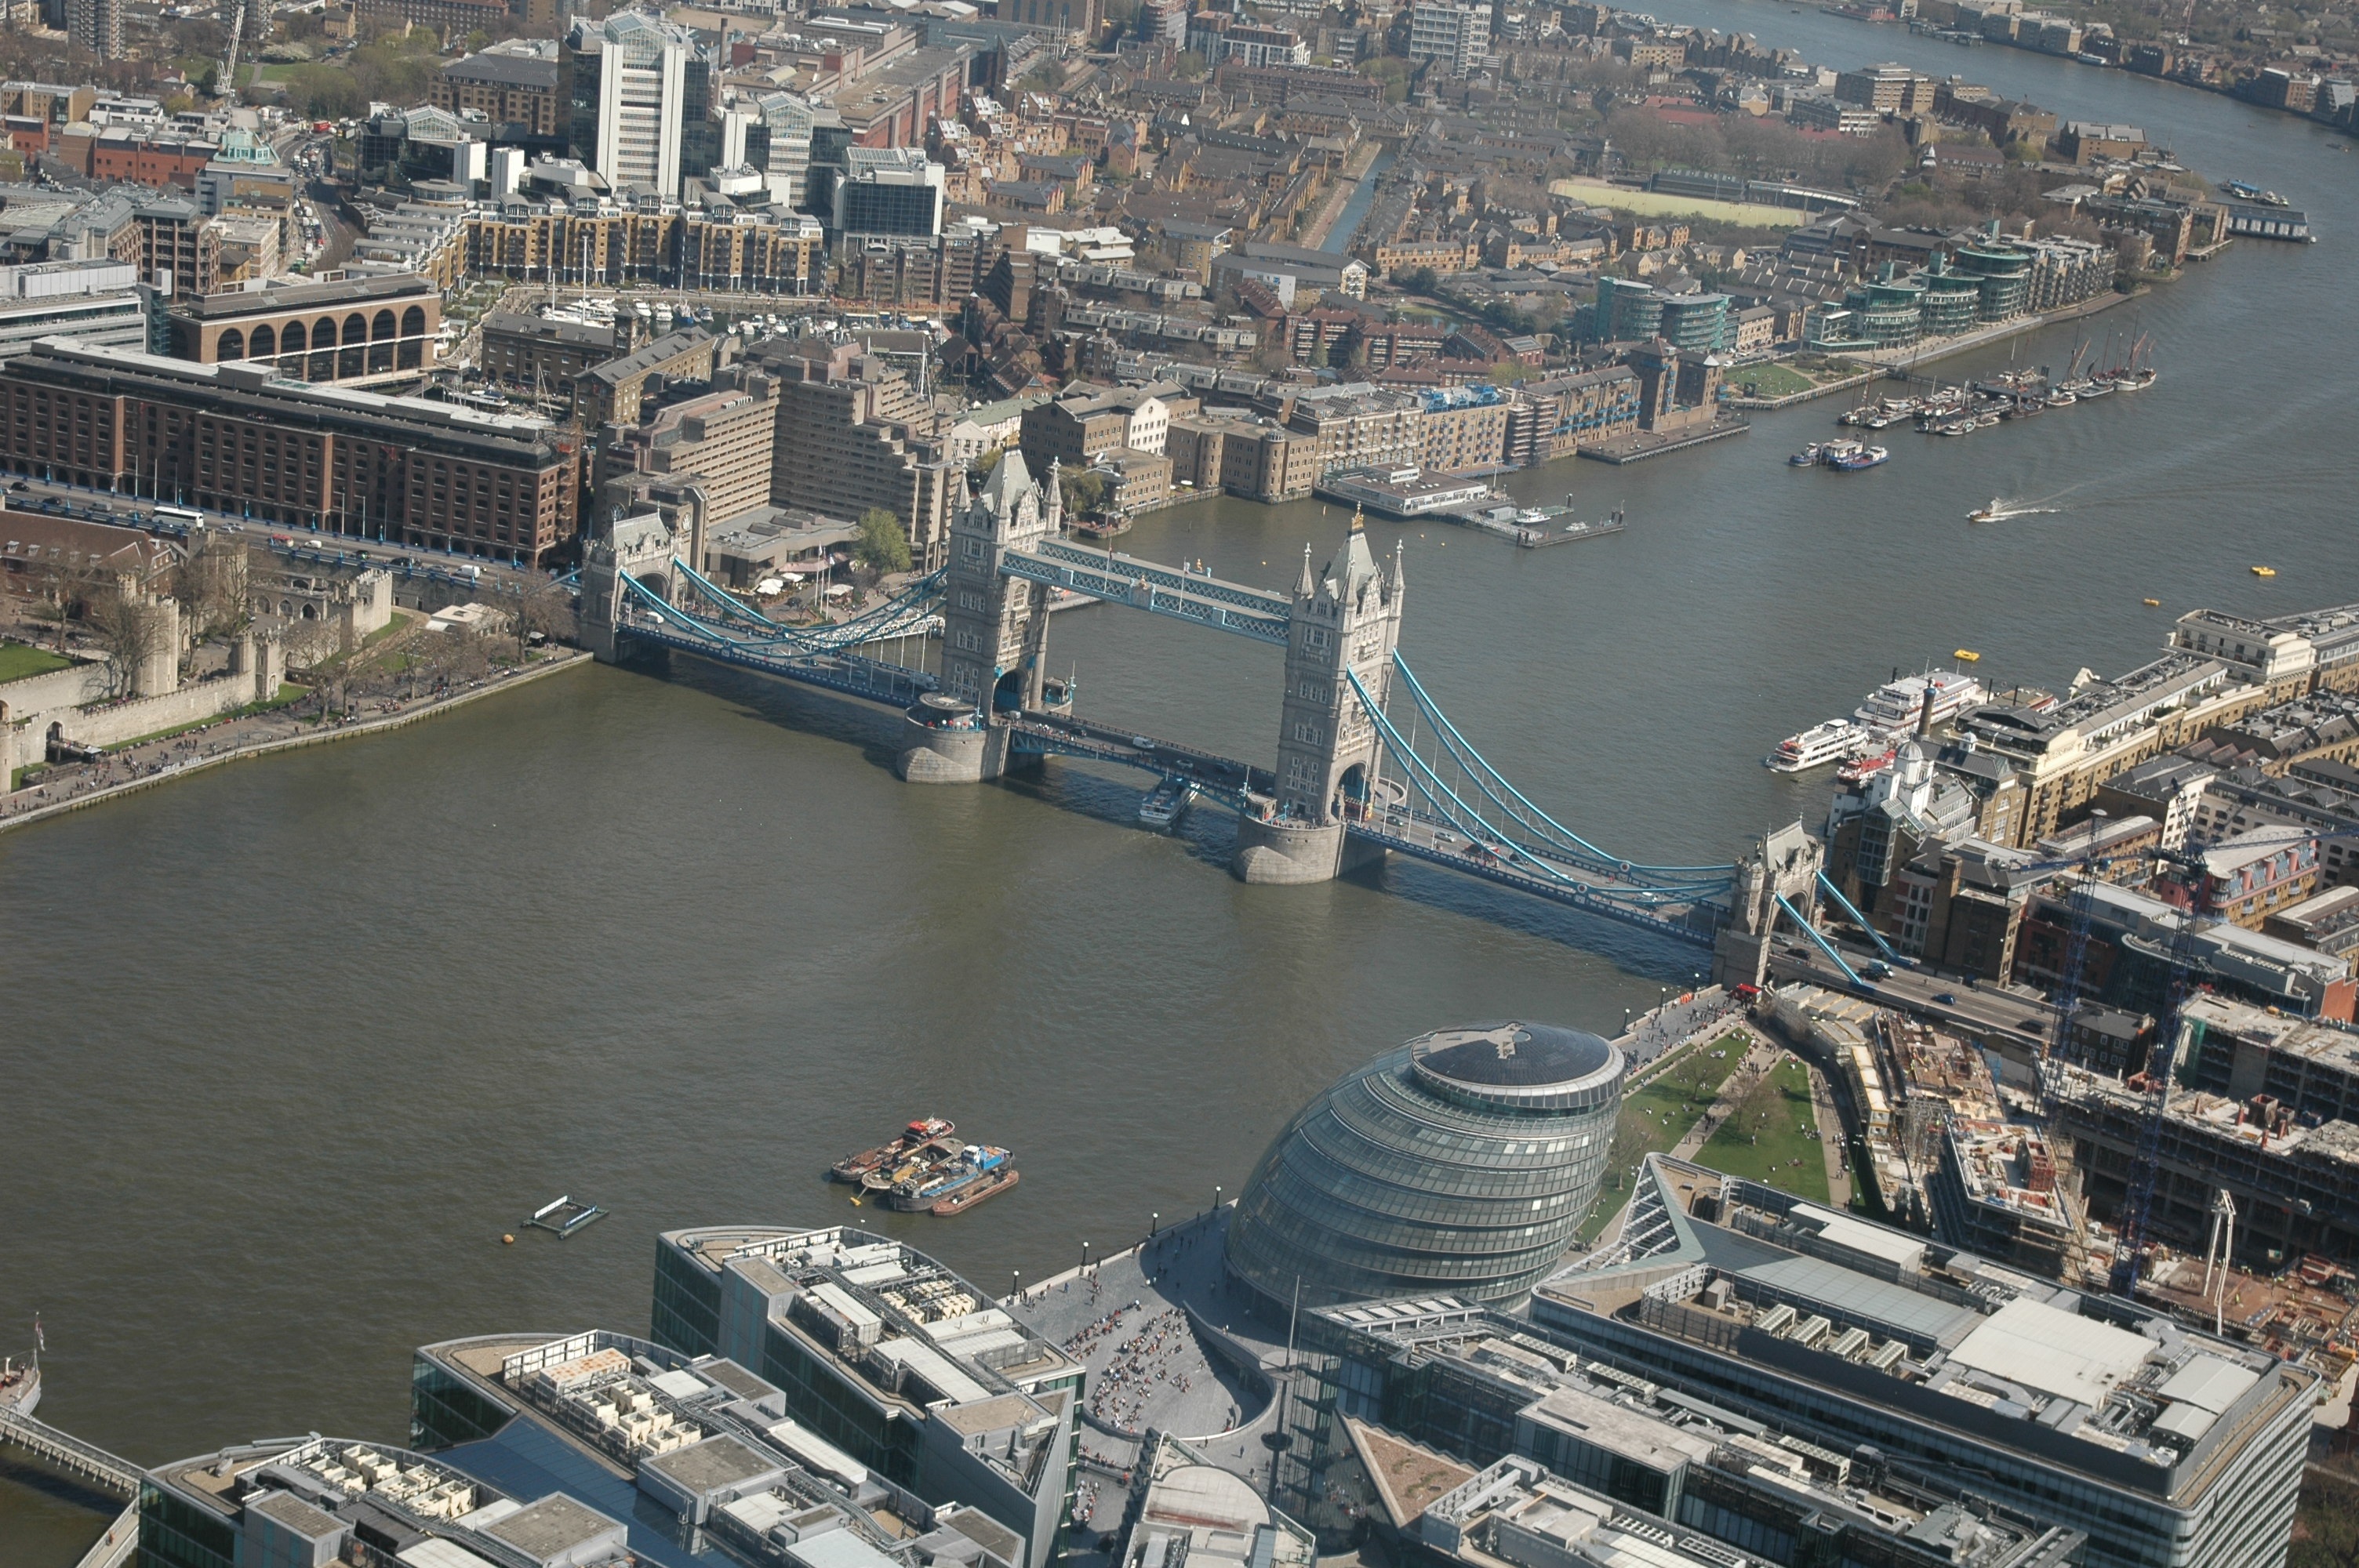
dock, bridge, city, river, cityscape, harbor, marina, port, tower bridge, waterway, london, infrastructure, thames, bird's eye view, aerial photography